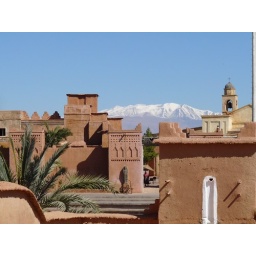
The church tower was built specially to serve as a film set. Atlas Mountains in the background.